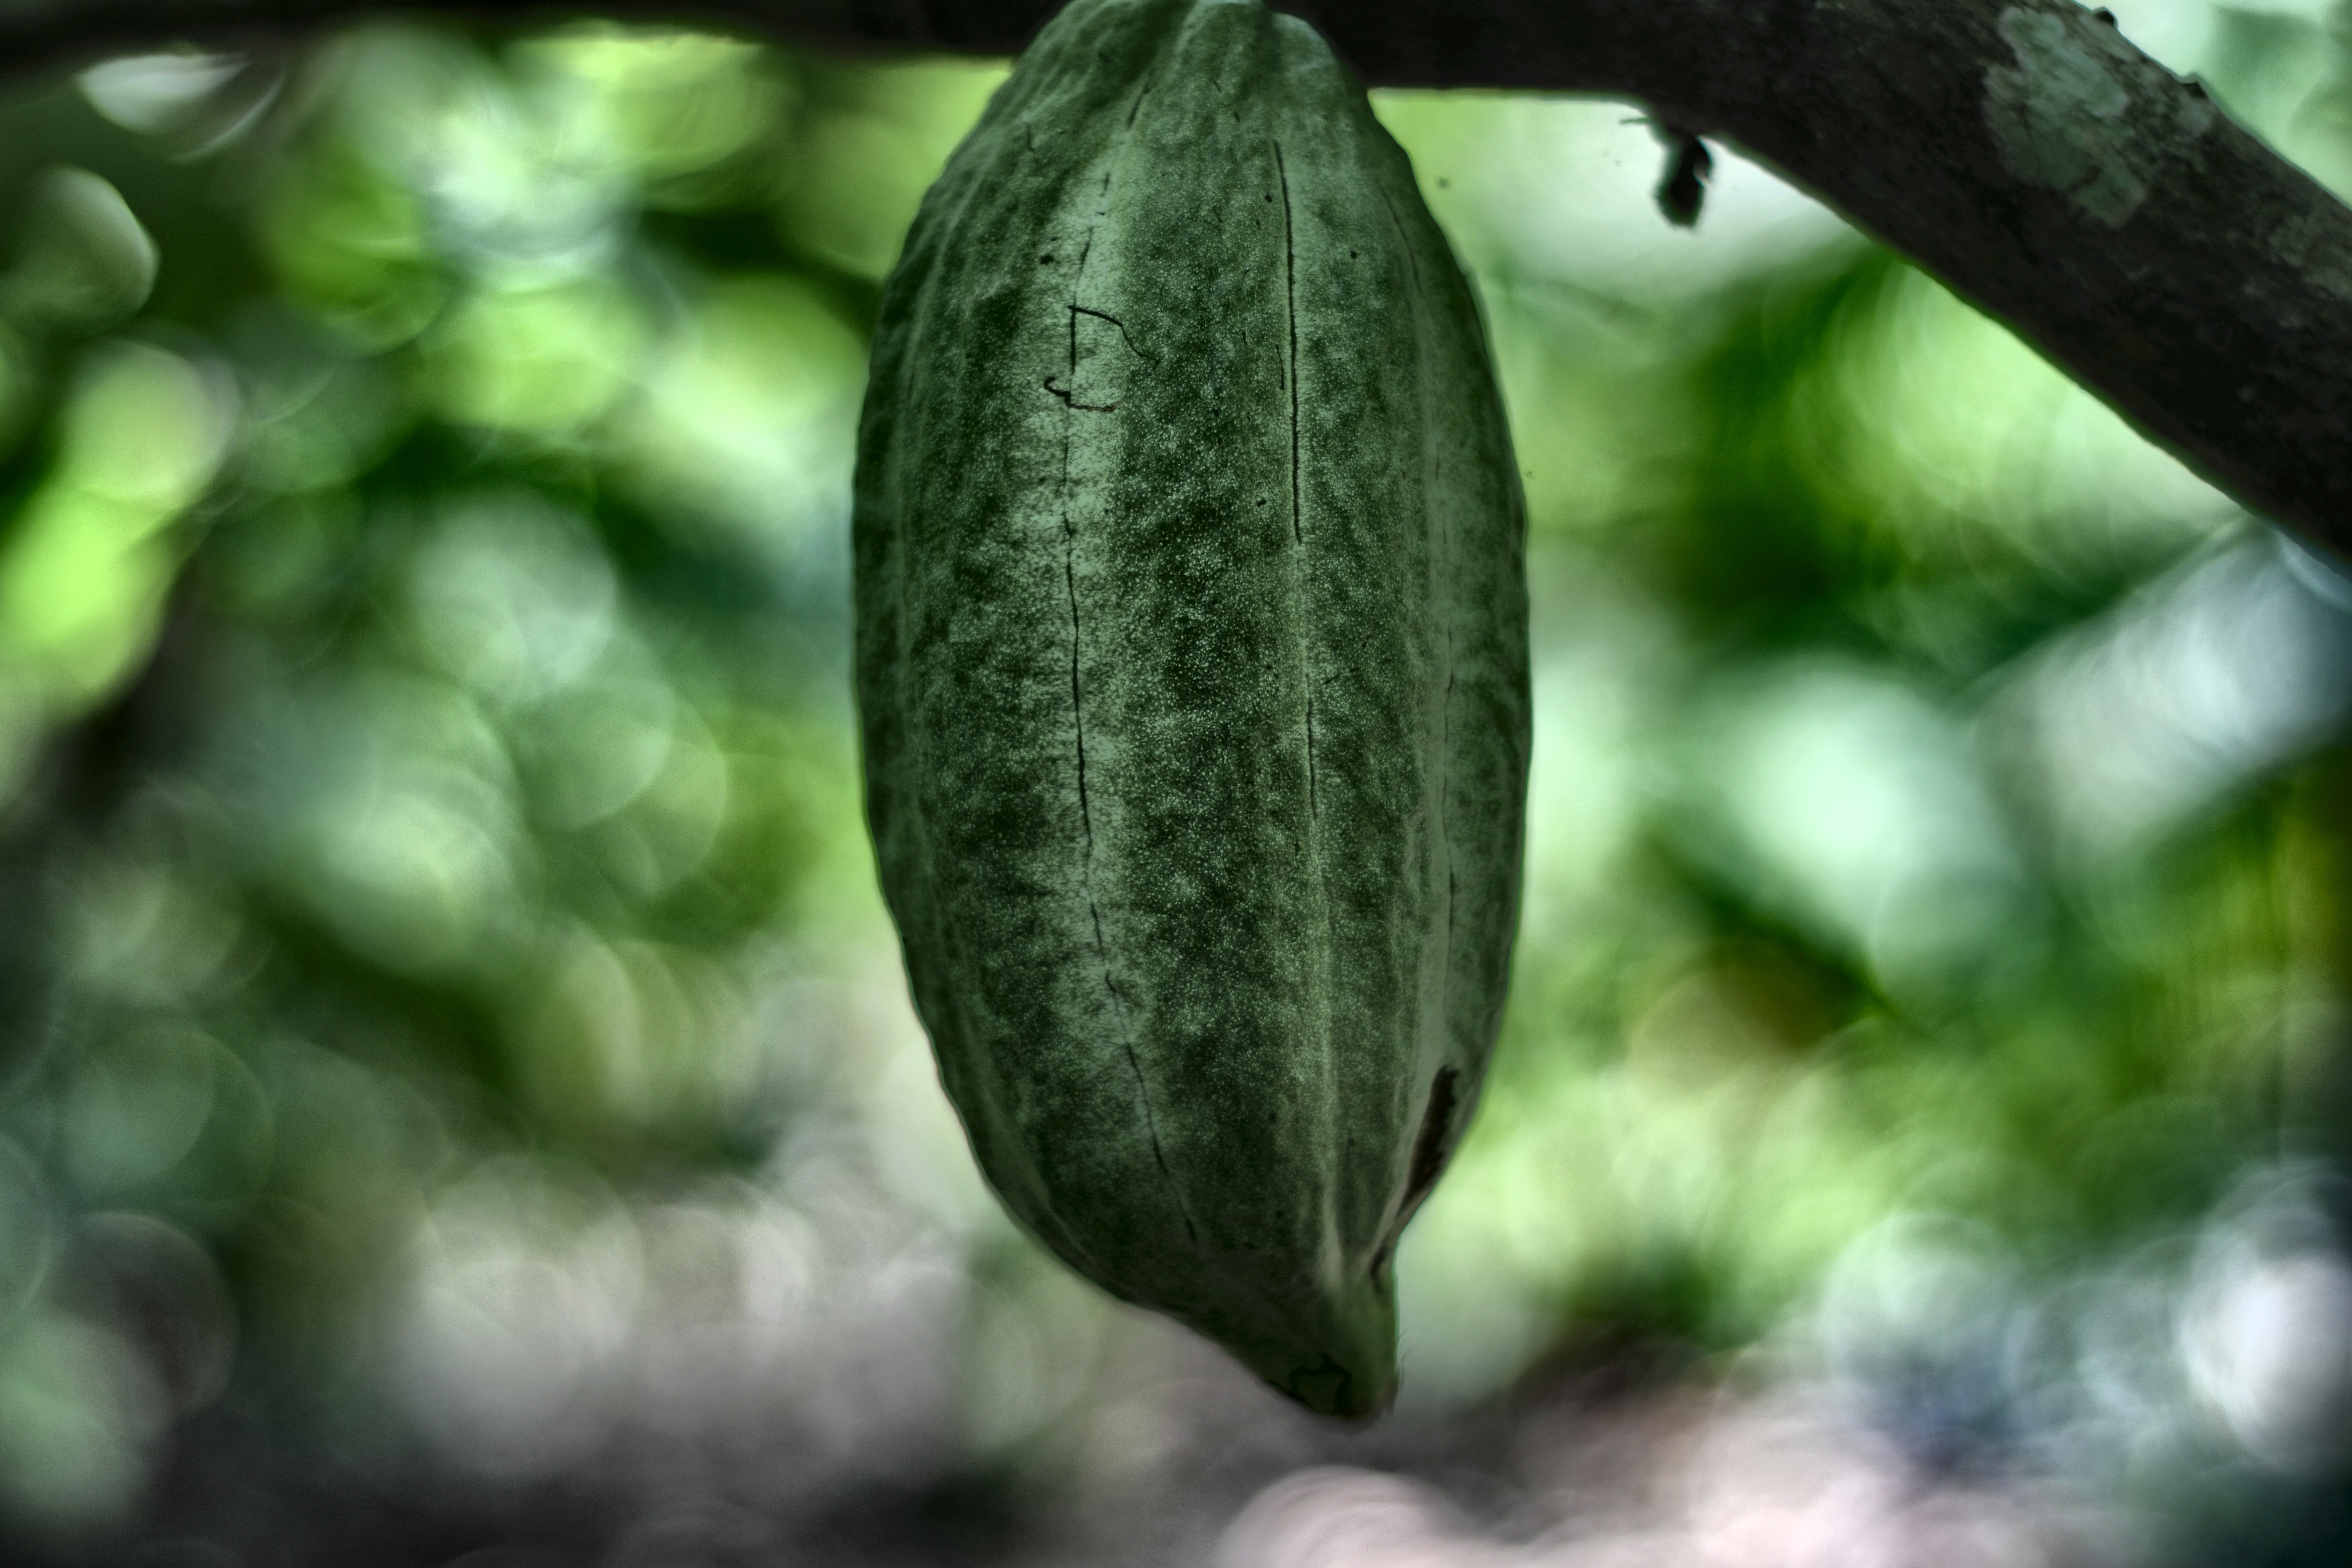
Maturity: unmature
Variety: Angoleta